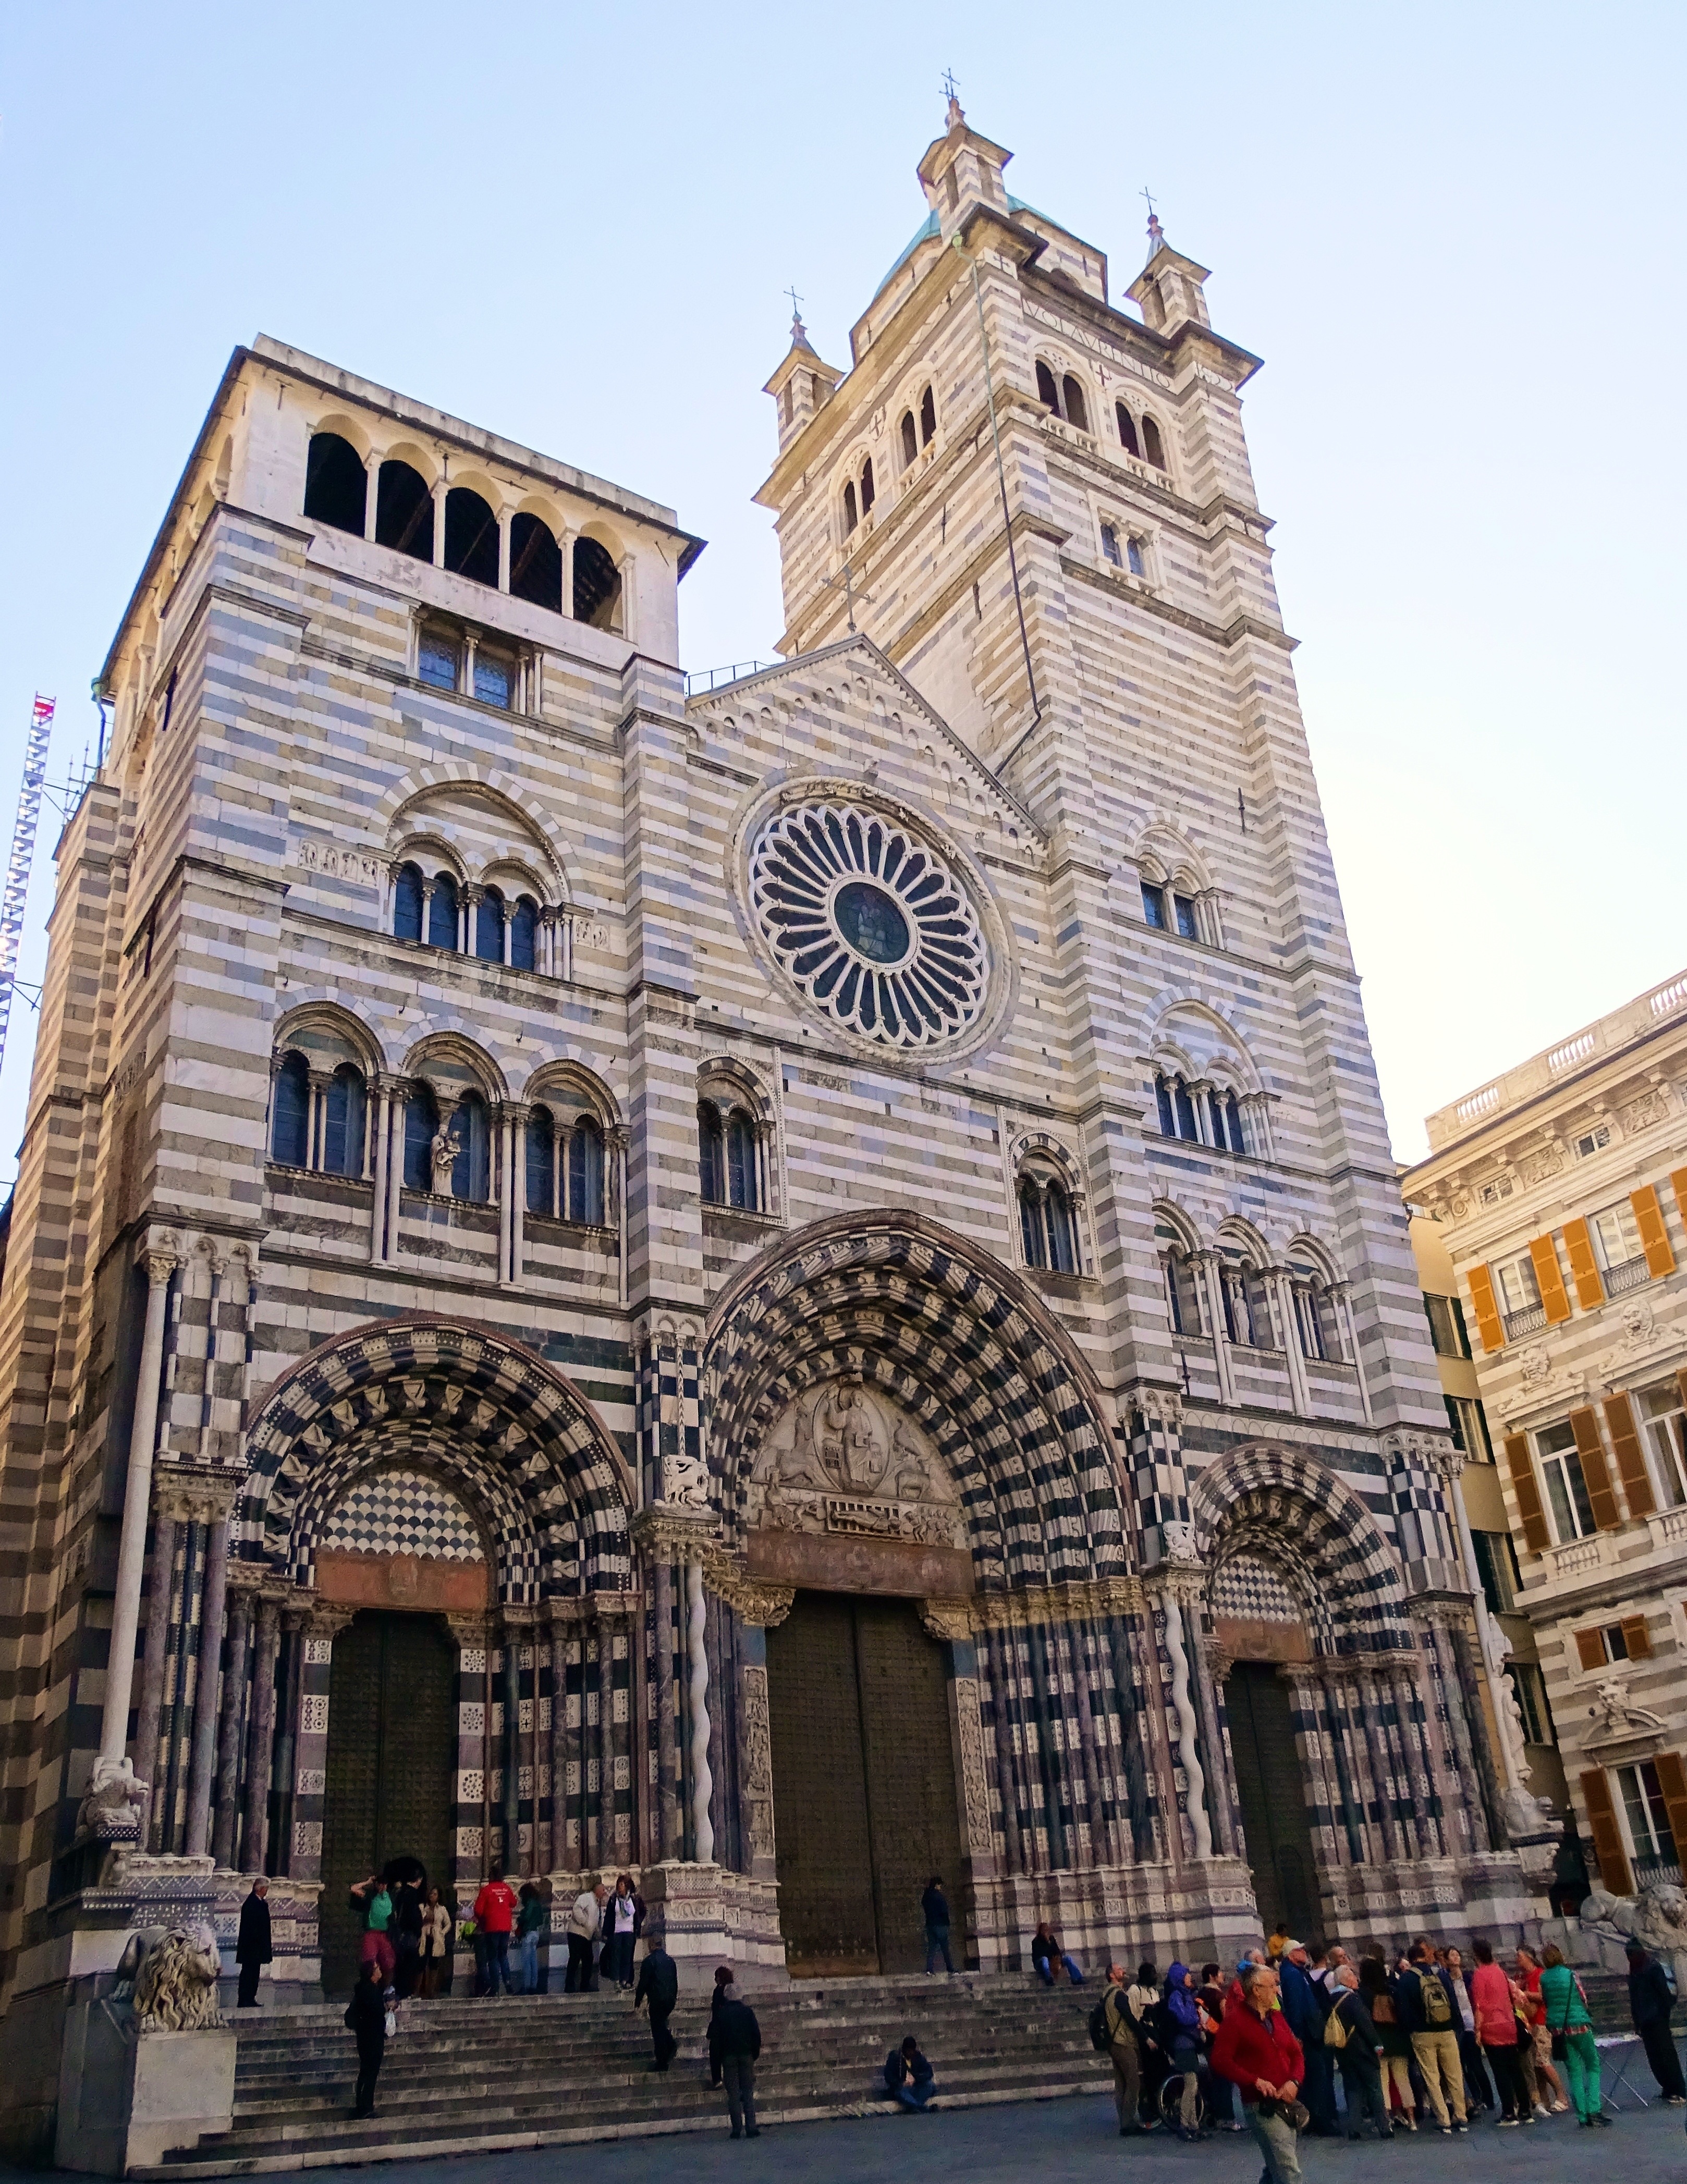
architecture, town, building, city, downtown, tower, plaza, landmark, italy, facade, church, cathedral, place of worship, old town, synagogue, basilica, historic old town, genoa